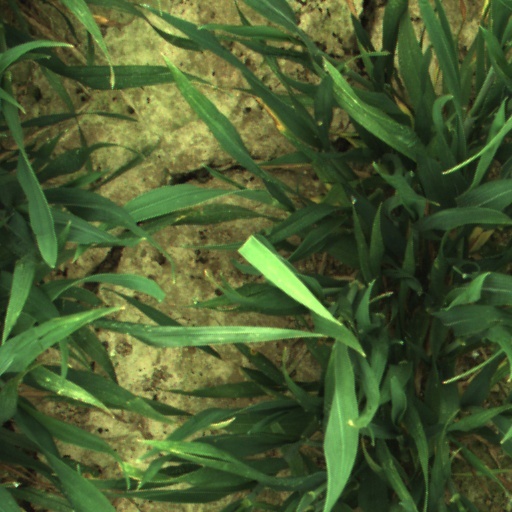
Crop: wheat